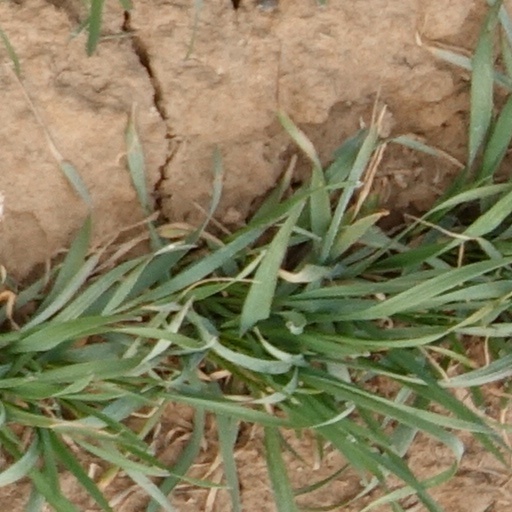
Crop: wheat